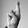
ASL letter: R